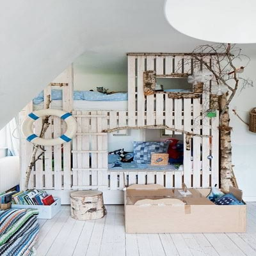
i just may do this for c , a , & person 's room !